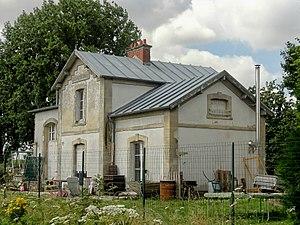
Ancienne gare de Bréançon - Grisy, côté voies, vue en diretion de Marines.
La ligne de Valmondois à Marines est une ancienne ligne de chemin de fer secondaire à voie métrique de 22 km de longueur. Elle reliait les communes de Valmondois et de Marines dans le département du Val-d'Oise en traversant la plaine du Vexin.
Bréançon est une commune française située dans le département du Val-d'Oise en région Île-de-France, sur une butte dominant le plateau du Vexin, à environ 45 km au nord-ouest de Paris.